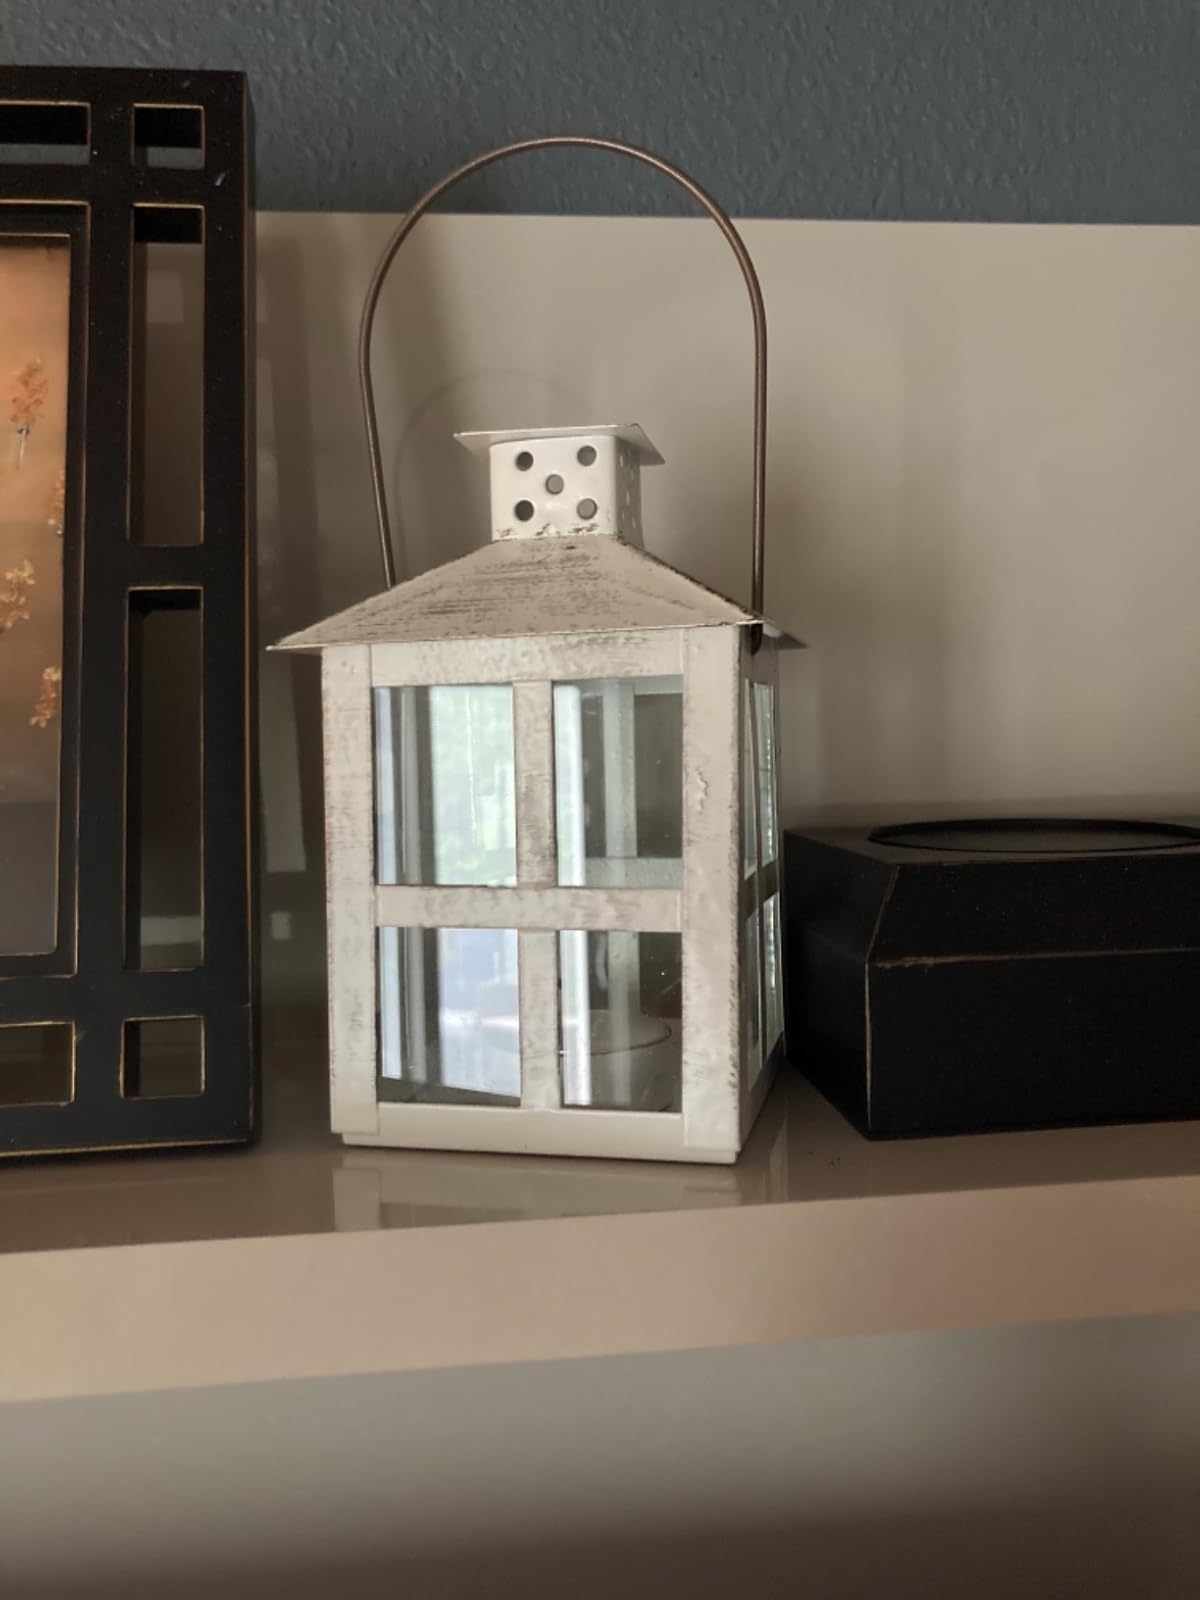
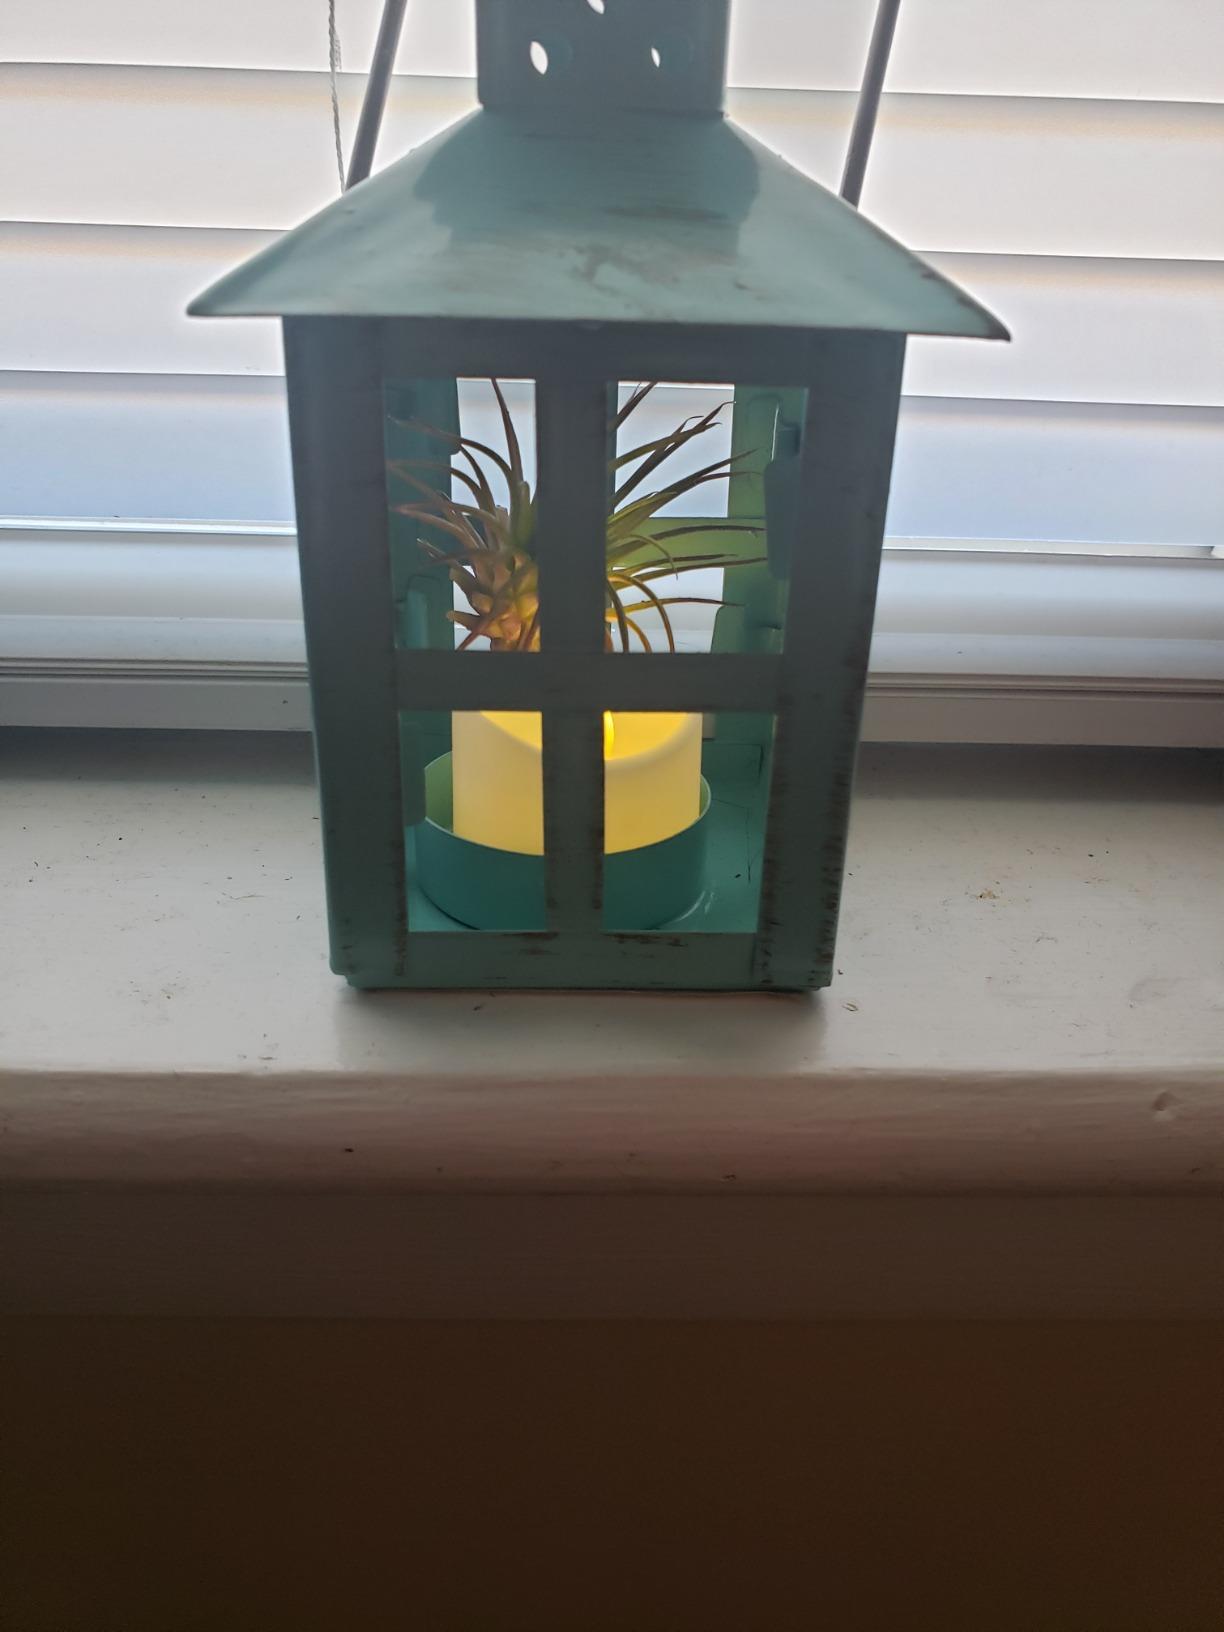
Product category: lantern
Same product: no